Prostrate shrub

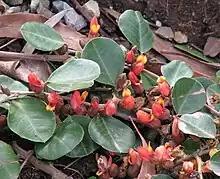
"Gastrolobium minus", a prostrate shrub native to Western Australia, popular in horticulture

A prostrate shrub is a woody plant, most of the branches of which lie upon or just above the ground, rather than being held erect as are the branches of most trees and shrubs.